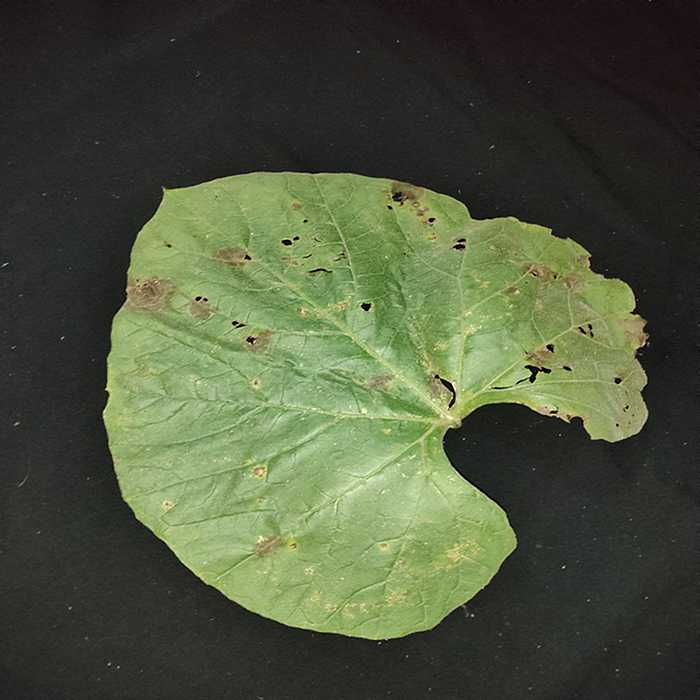
Plant: Bottle gourd
Label: Anthracnose